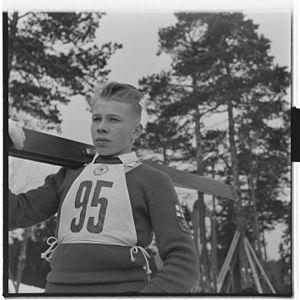
Eino Einari Kirjonen était un sauteur à ski finlandais.